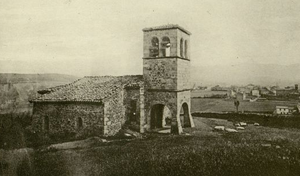
Ancienne église de Saint-Priest-en-Jarez (Loire, France) vers 1900.
Le pays de Jarez est un territoire situé à la limite des départements de la Loire et du Rhône. Désignant initialement le bassin versant du Gier, il est aujourd'hui compris en majeure partie dans l'agglomération stéphanoise.
Saint-Étienne, Sant-Etiève ou Sant-Tiève en arpitan et Sainté en langage familier, est une commune française située dans le quart sud-est de la France, en région Auvergne-Rhône-Alpes. C'est le chef-lieu du département de la Loire.
Saint-Priest-en-Jarez est une commune française située dans le département de la Loire en région Auvergne-Rhône-Alpes. Ses habitants sont les Mounards.